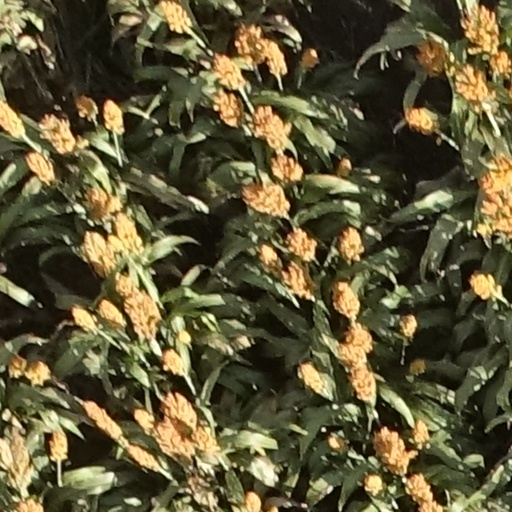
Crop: sorghum